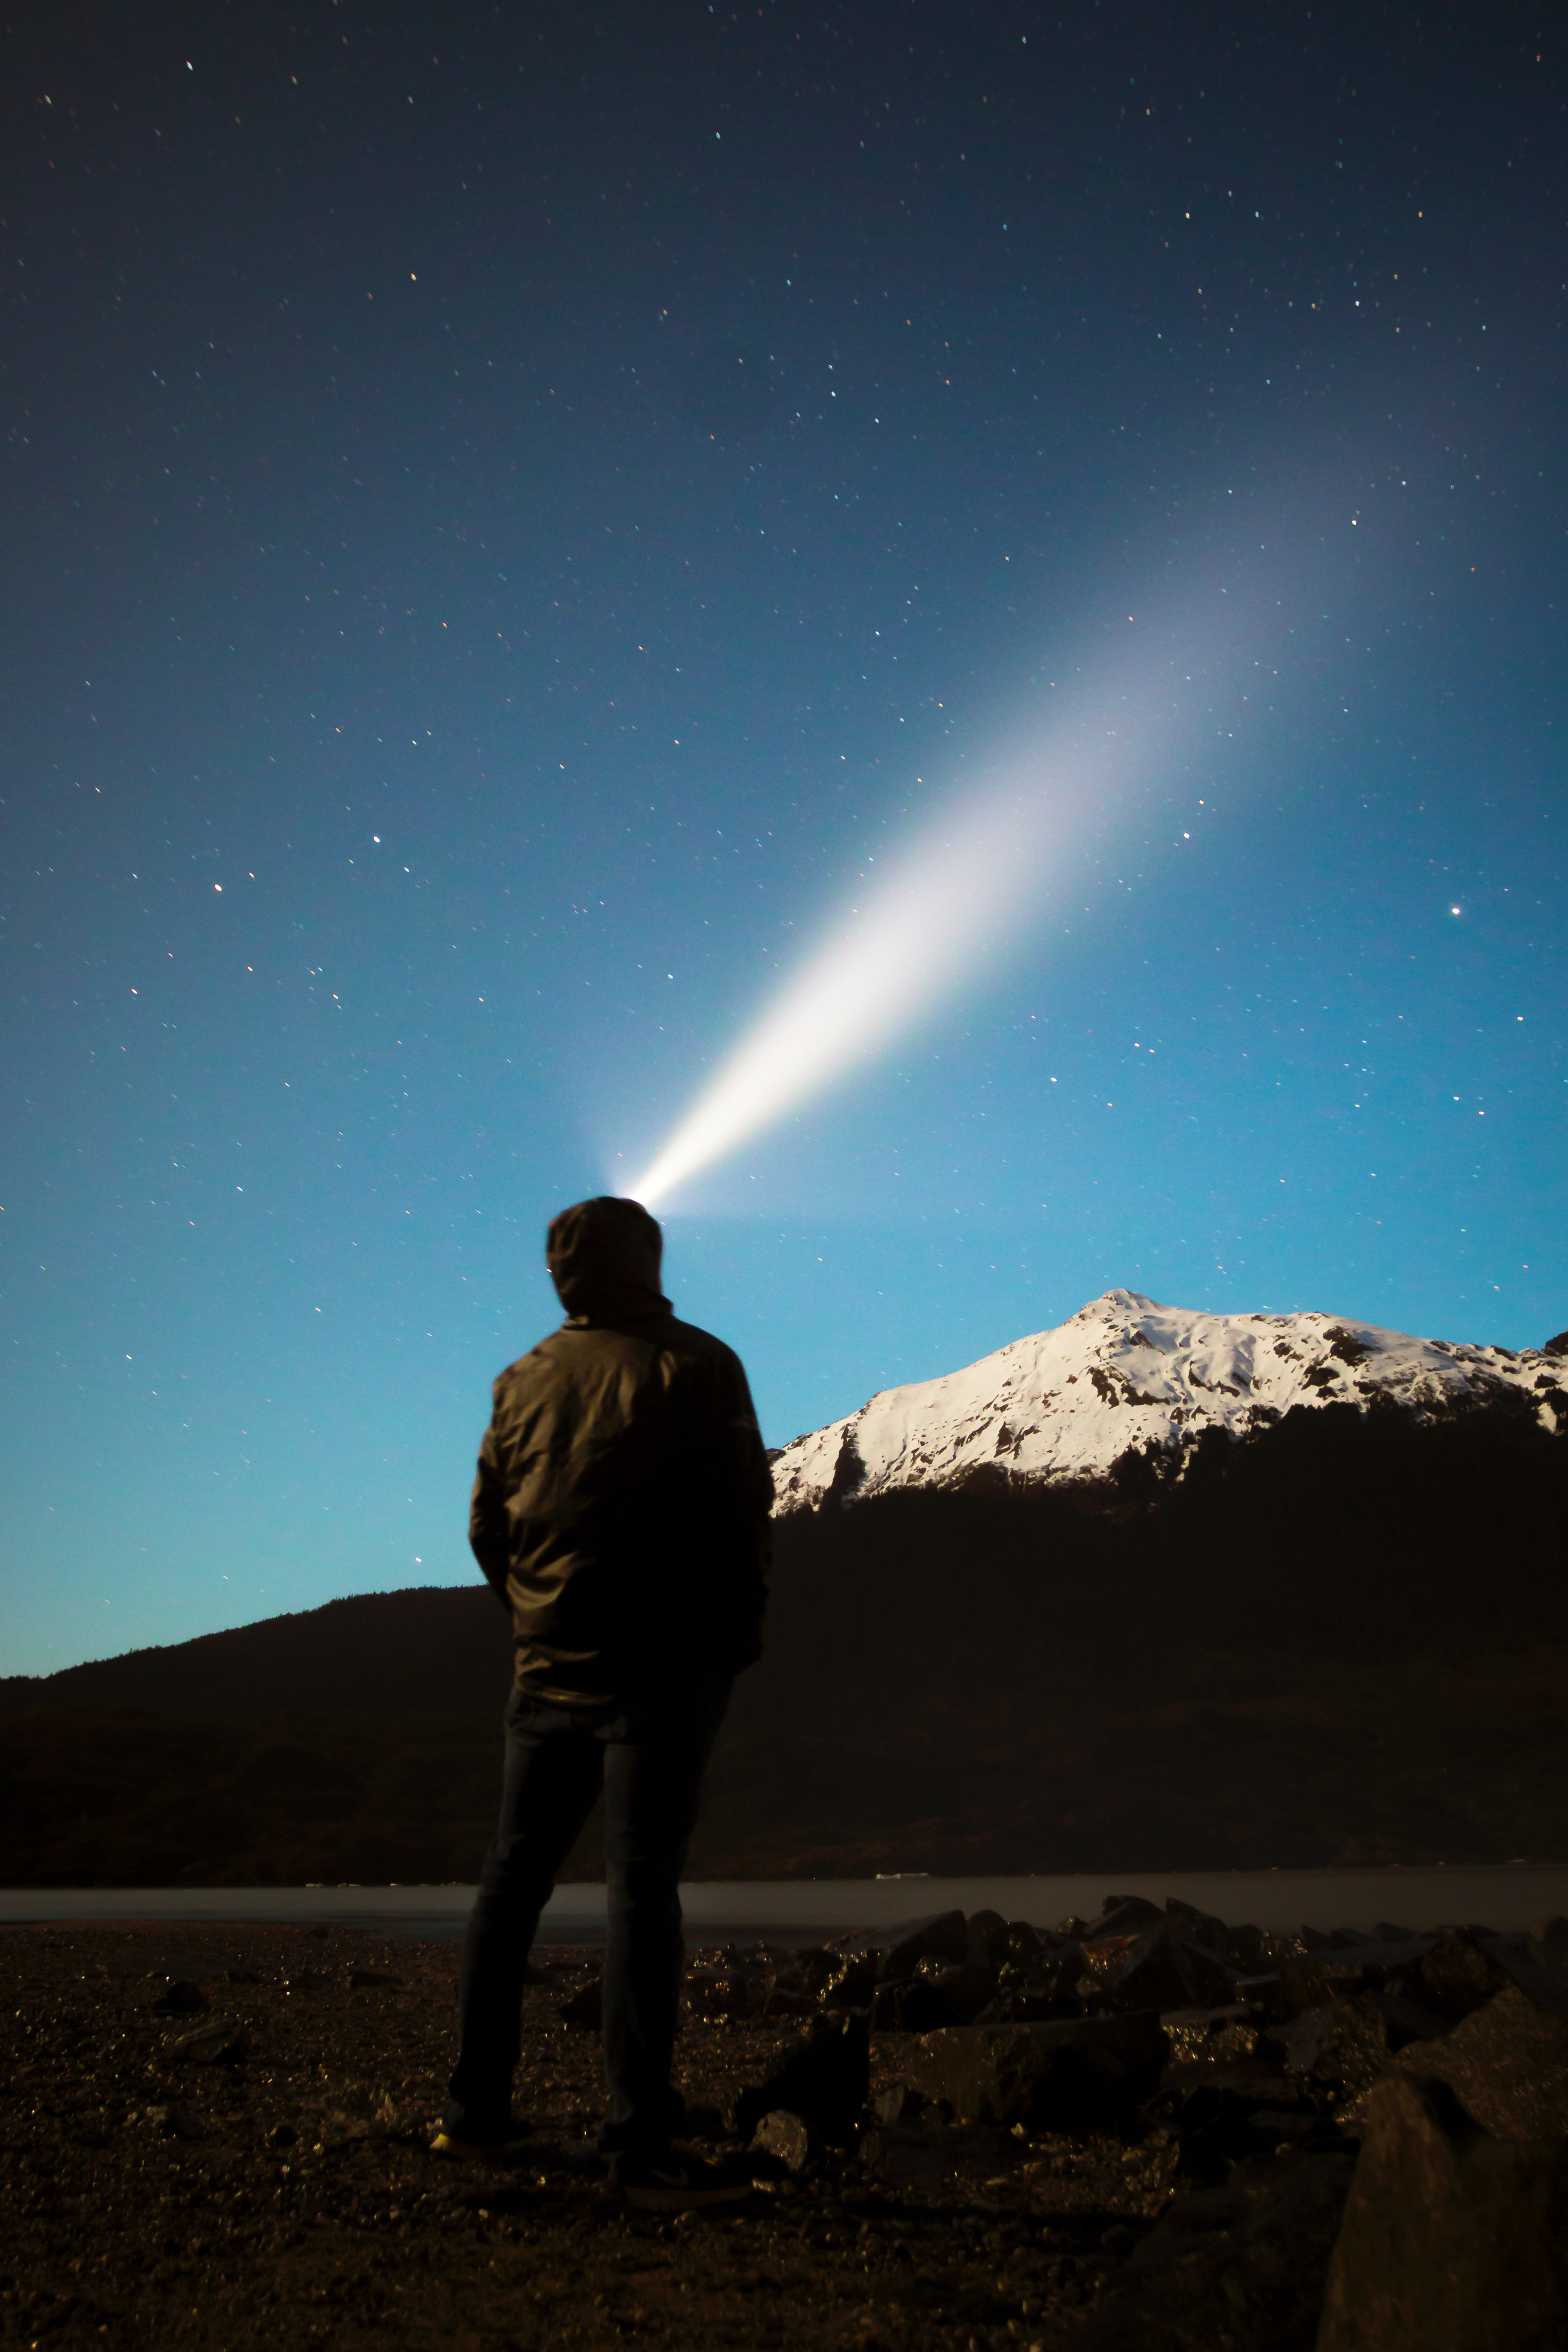
horizon, mountain, light, sky, night, sunlight, star, atmosphere, darkness, aurora, astronomy, astronomical object, atmosphere of earth